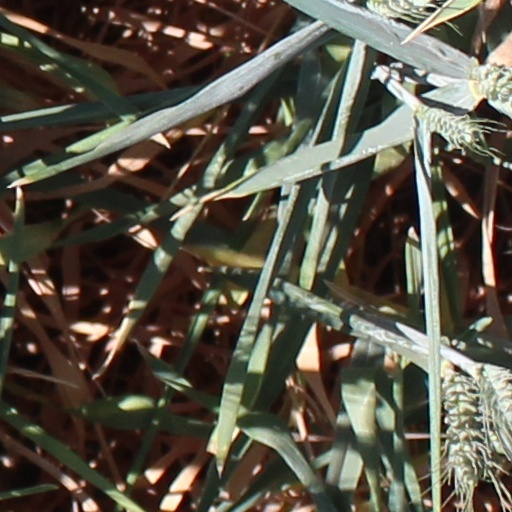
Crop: wheat